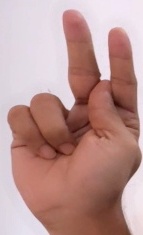
ASL sign: K